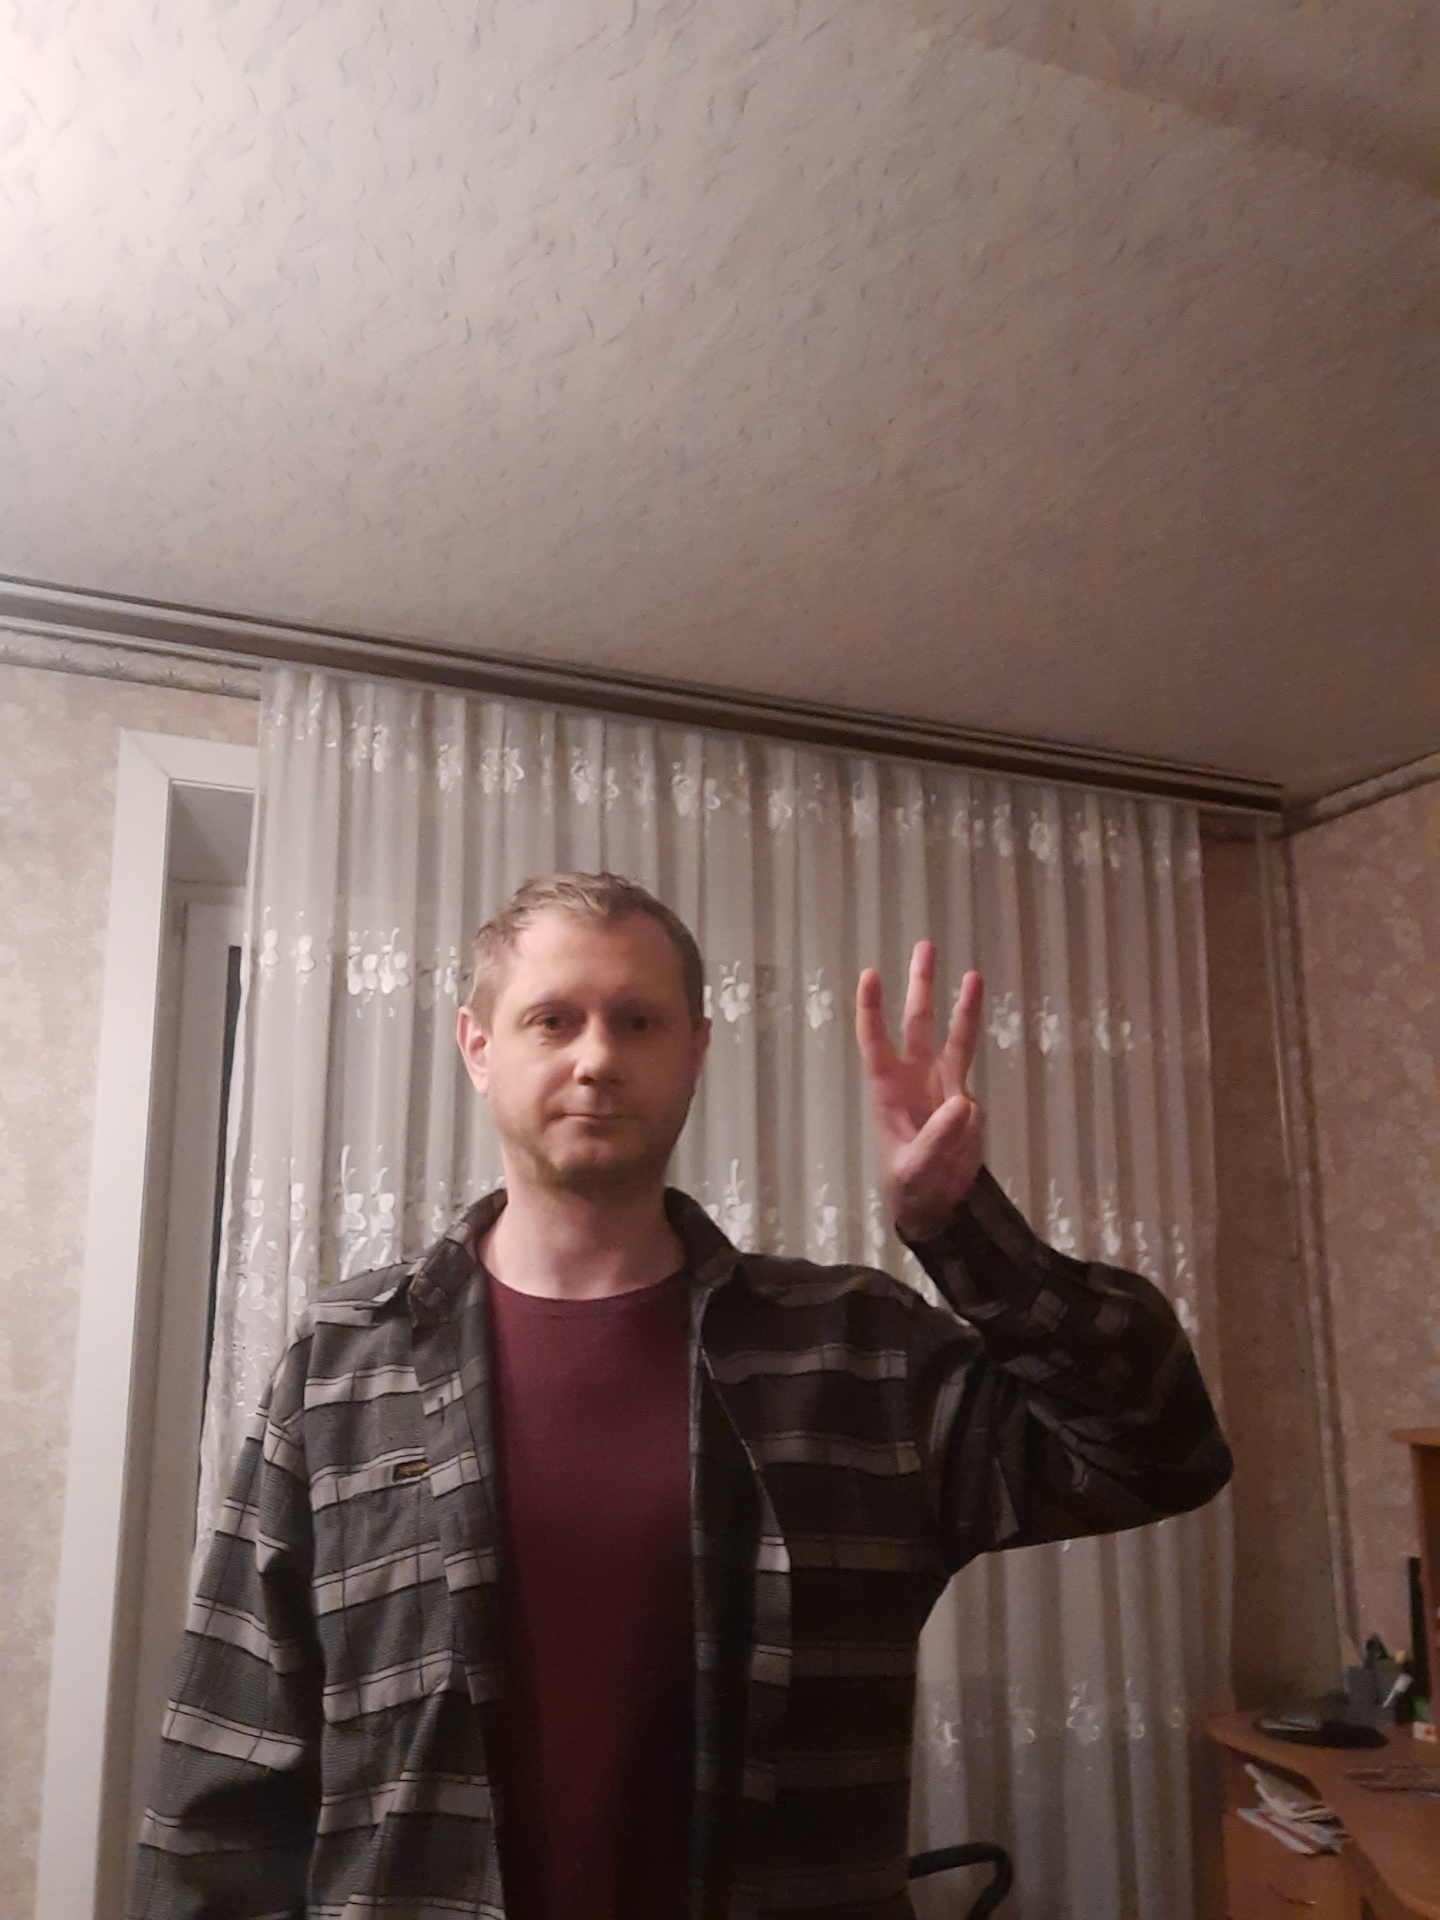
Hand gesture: three